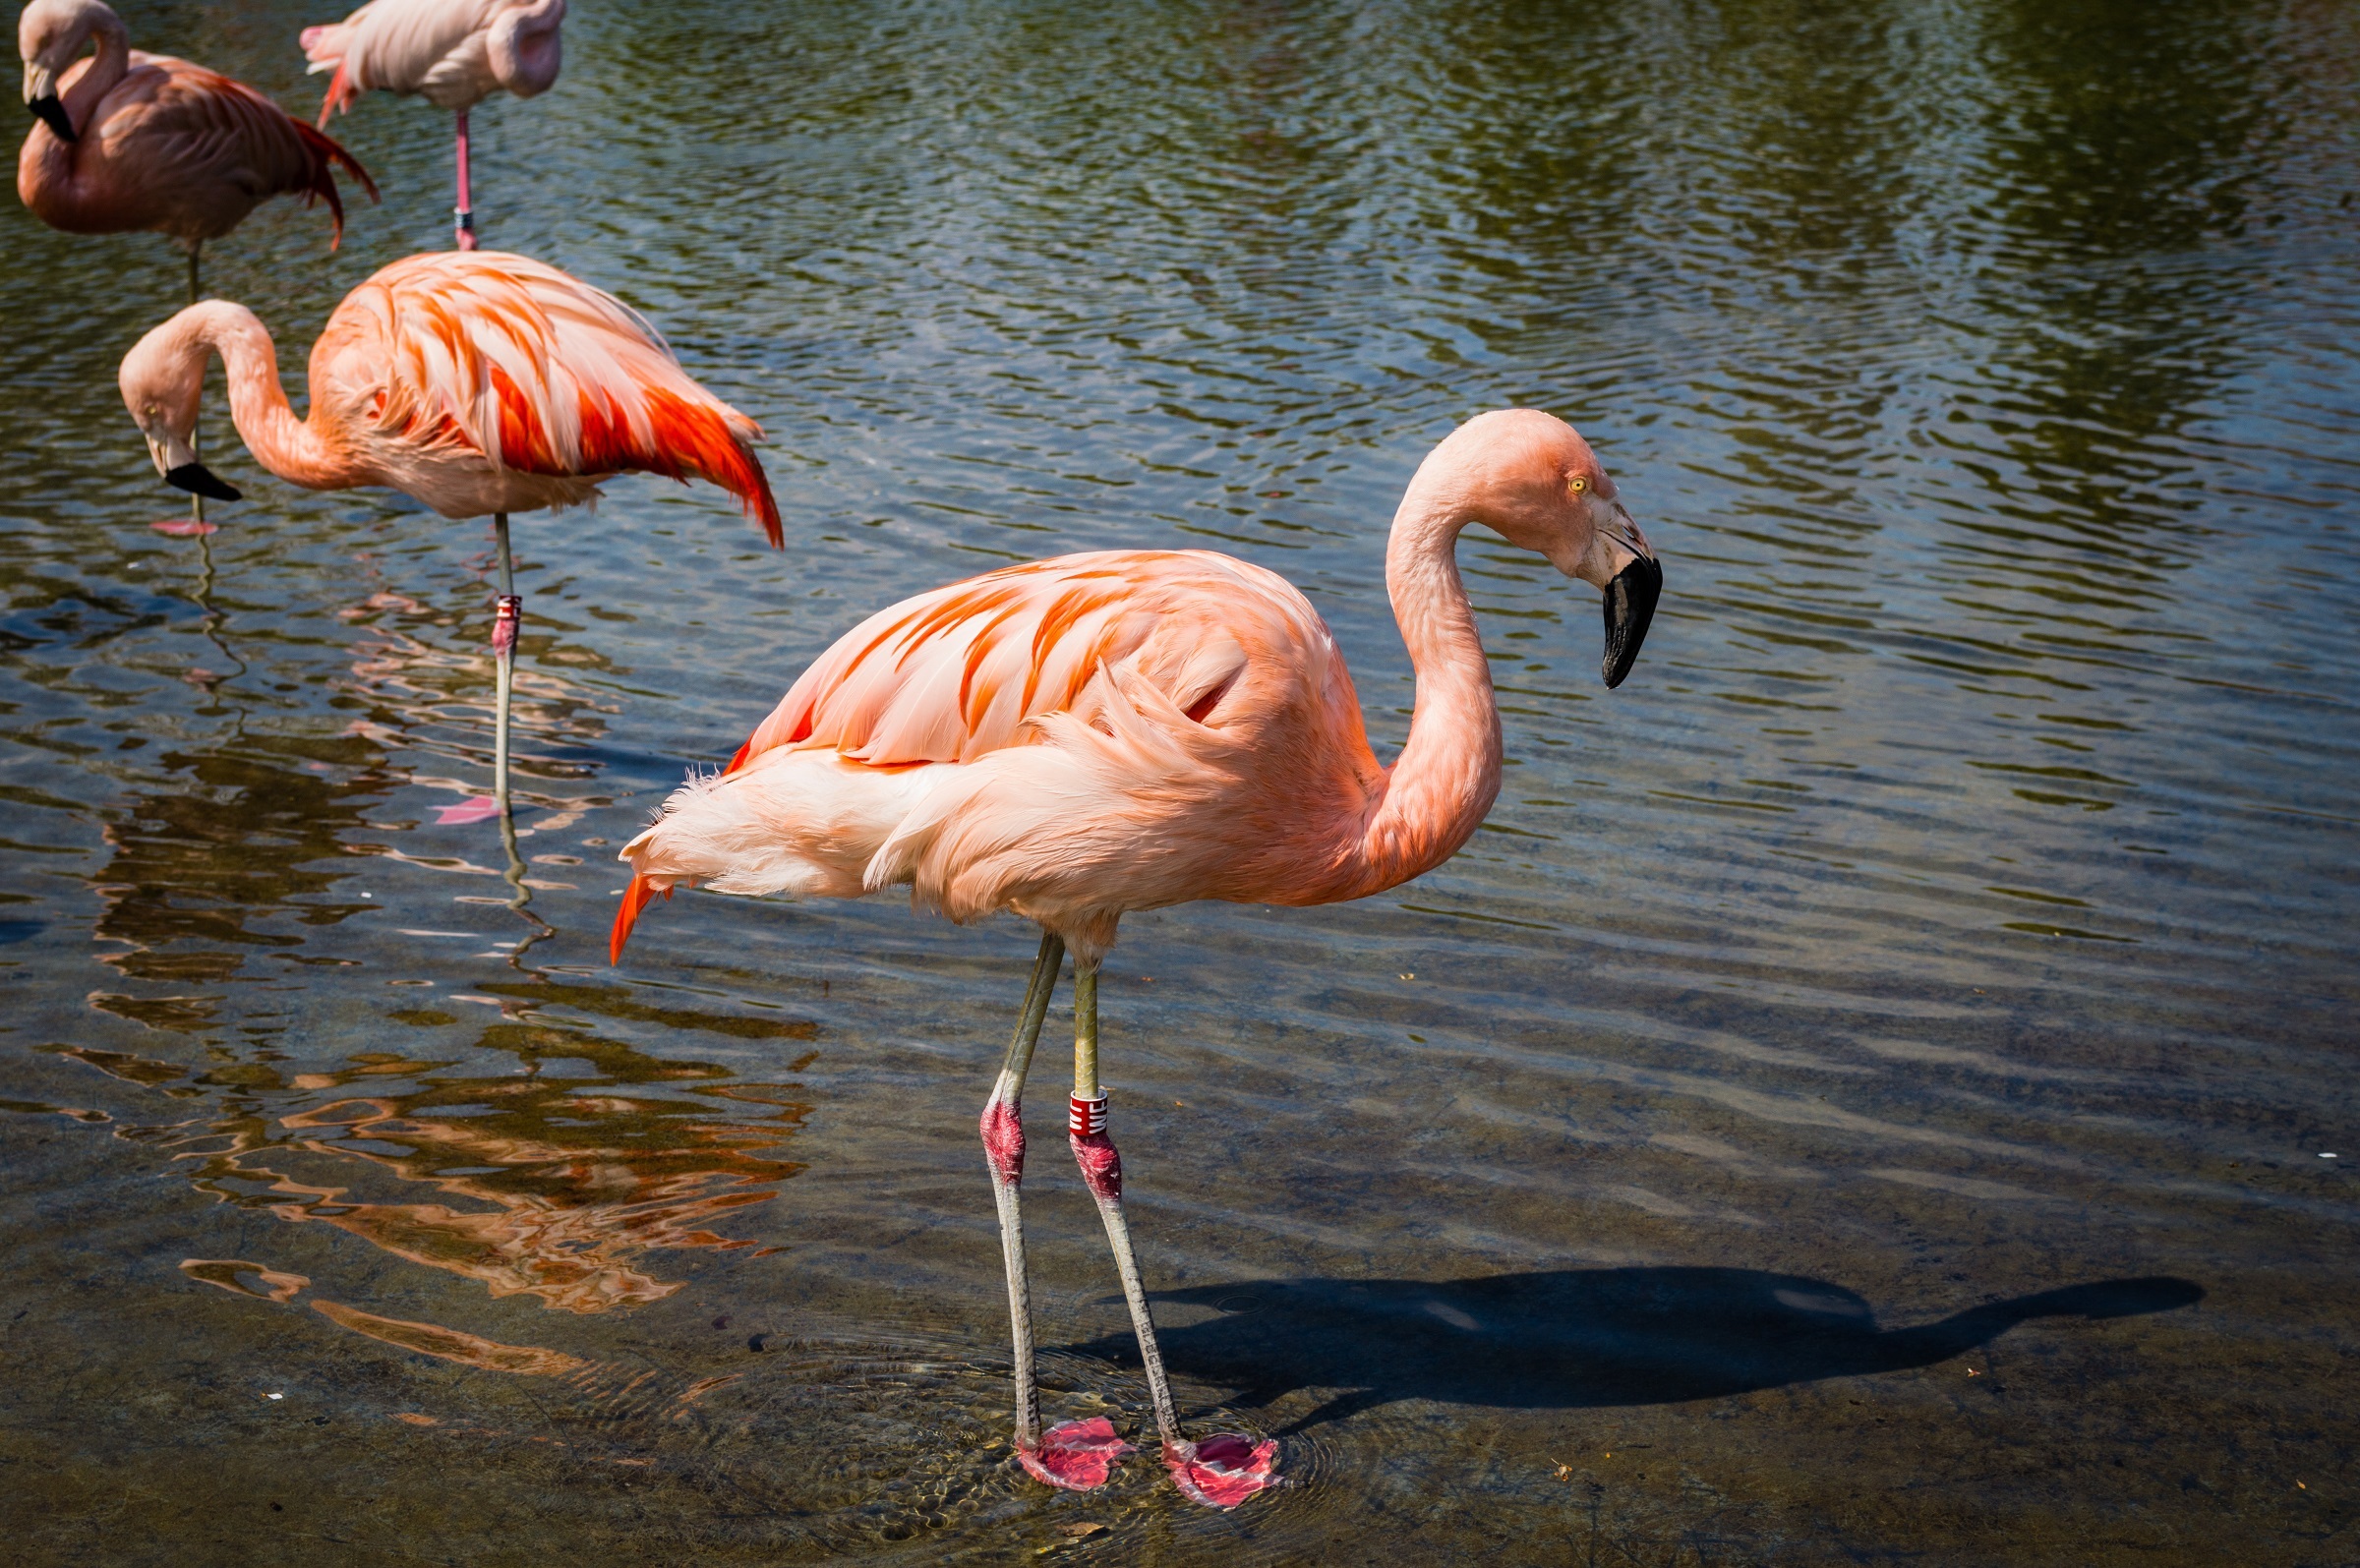
water, nature, bird, wildlife, wild, beak, pink, fauna, birds, flamingo, feathers, vertebrate, exotic, water bird, flamingos